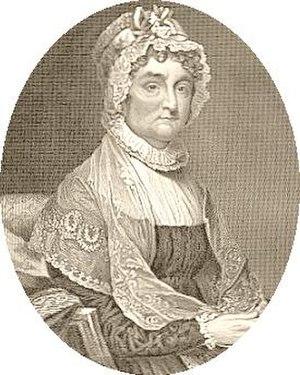
Abigail Adams est l'épouse de John Adams, le deuxième président des États-Unis. Elle est également la mère de John Quincy Adams, le sixième président américain.
La deuxième dame des États-Unis est l'épouse du vice-président des États-Unis, titre informel créé à l'imitation de celui de première dame des États-Unis. Le terme semble être initialement utilisé par Jennie Tuttle Hobart, elle-même épouse du vice-président Garret Hobart. Le terme est par la suite abandonné, avant de connaître une brève résurgence dans les années 1980 pour disparaître de nouveau durant la décennie suivante. Ce n'est que pendant la présidence de Barack Obama que le terme réapparaît officiellement.